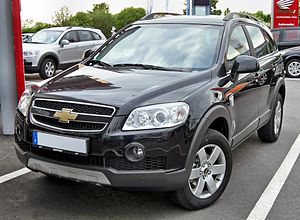
Chevrolet Captiva
Chevrolet Captiva (2006−2011)
Chevrolet Captiva er en 4,65 meter lang kompakt SUV fra bilmærket Chevrolet. Bilen sælges i Australien under navnet Holden Captiva 7, og i Sydkorea som Daewoo Winstorm.